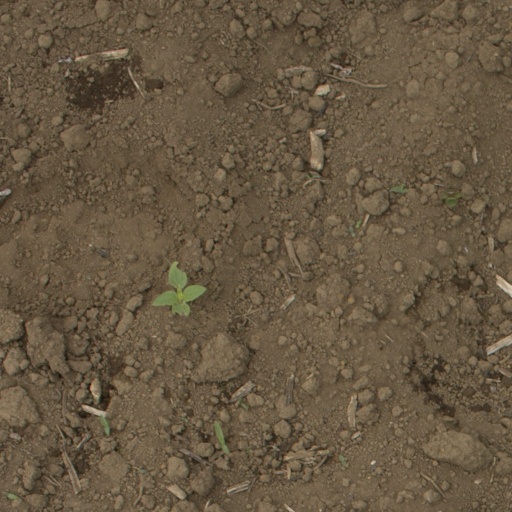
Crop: Jerusalem artichoke